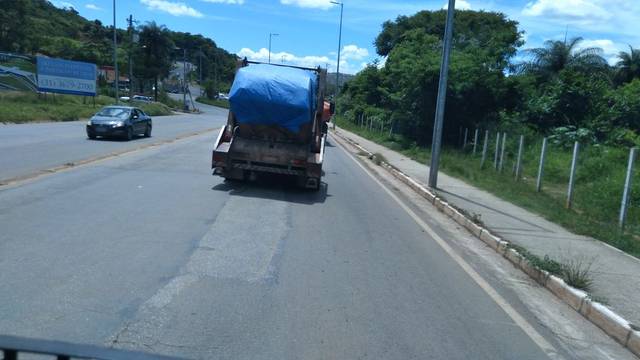
Region: Brazil
Coordinates: -19.875, -43.875